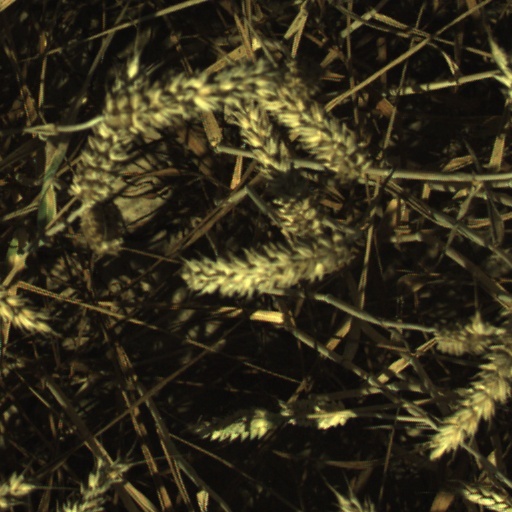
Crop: wheat